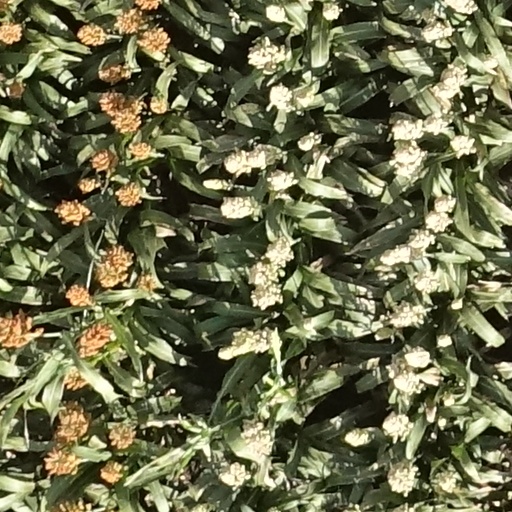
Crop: sorghum